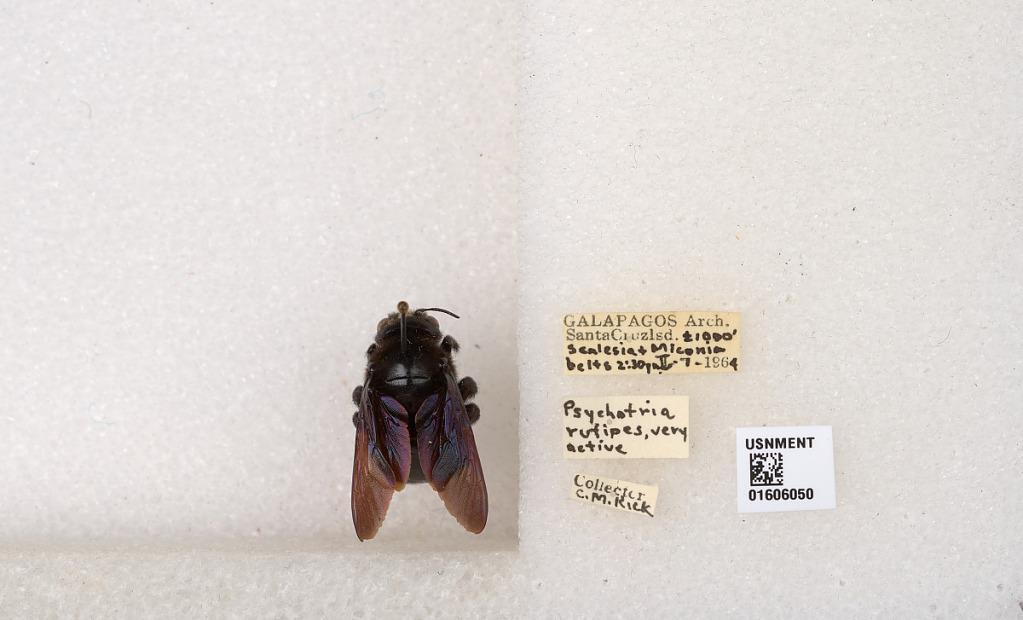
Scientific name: Xylocopa (Neoxylocopa) darwini Cockerell
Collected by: C. Rick
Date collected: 1964-2-7
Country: Ecuador
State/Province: Galapagos
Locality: Santa Cruz Isd.
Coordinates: -0.628495, -90.3596